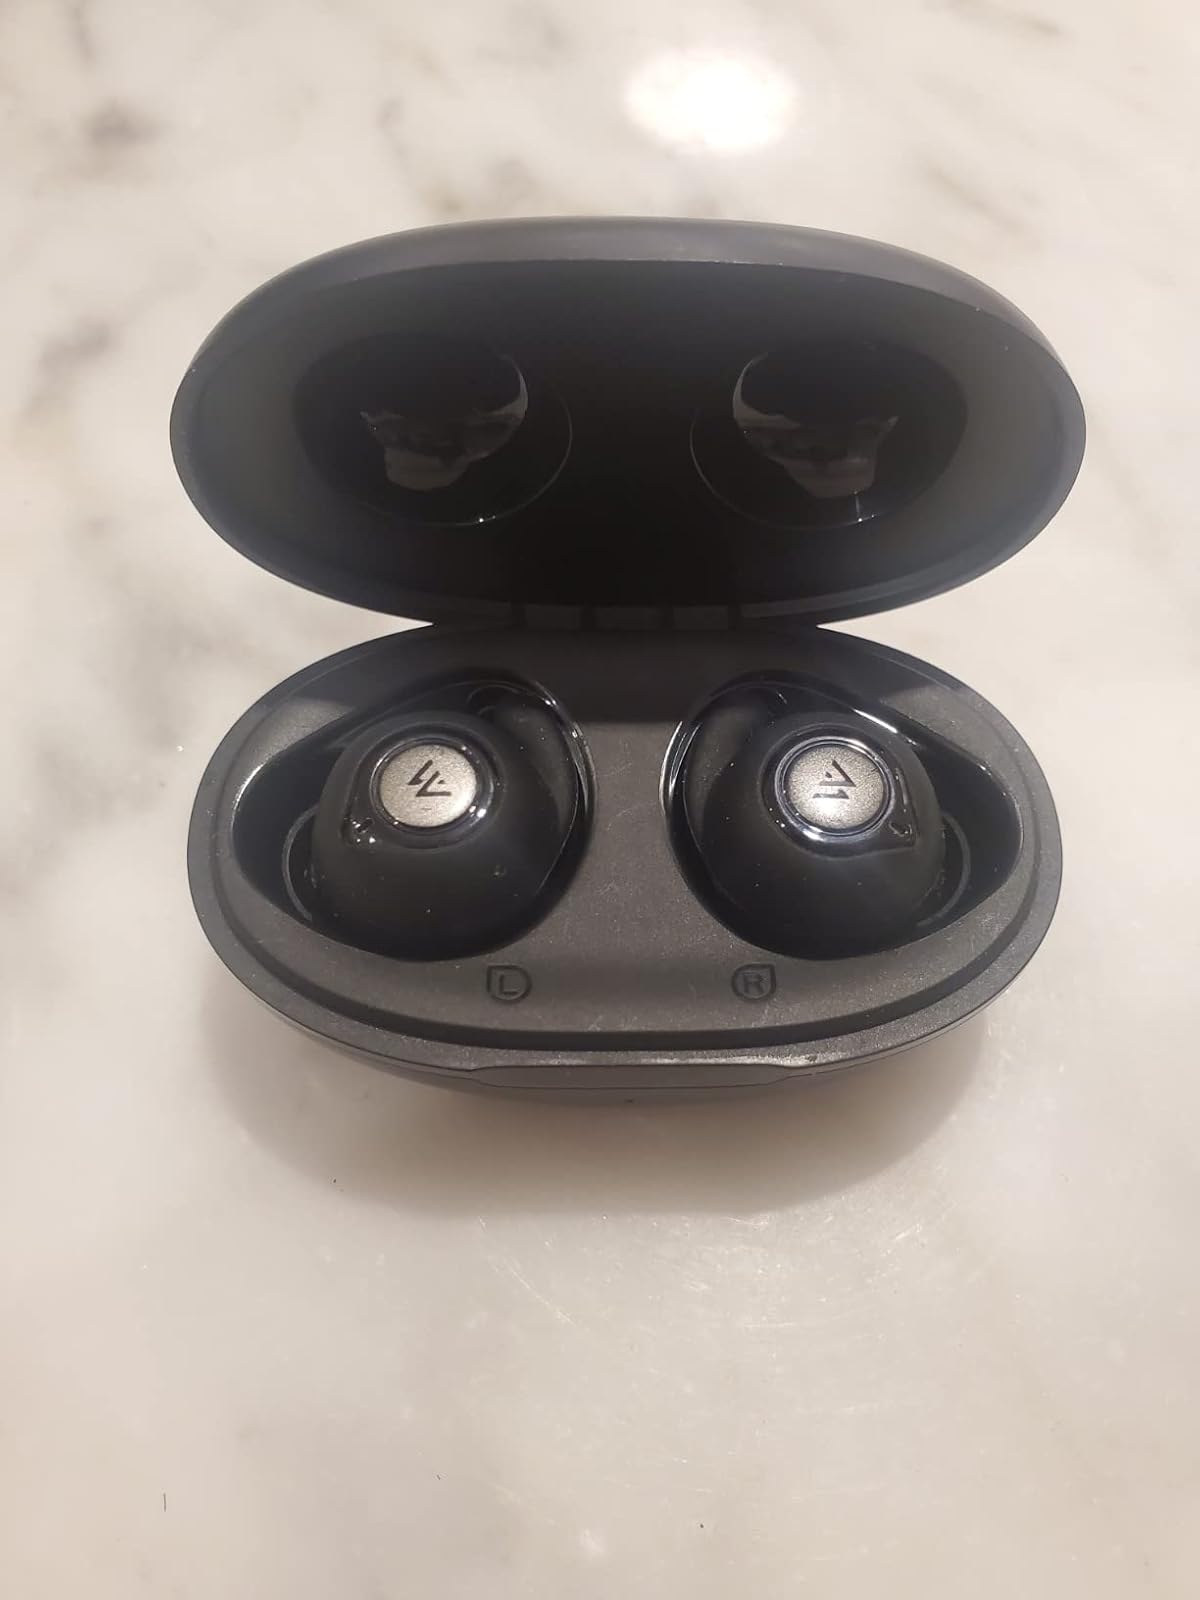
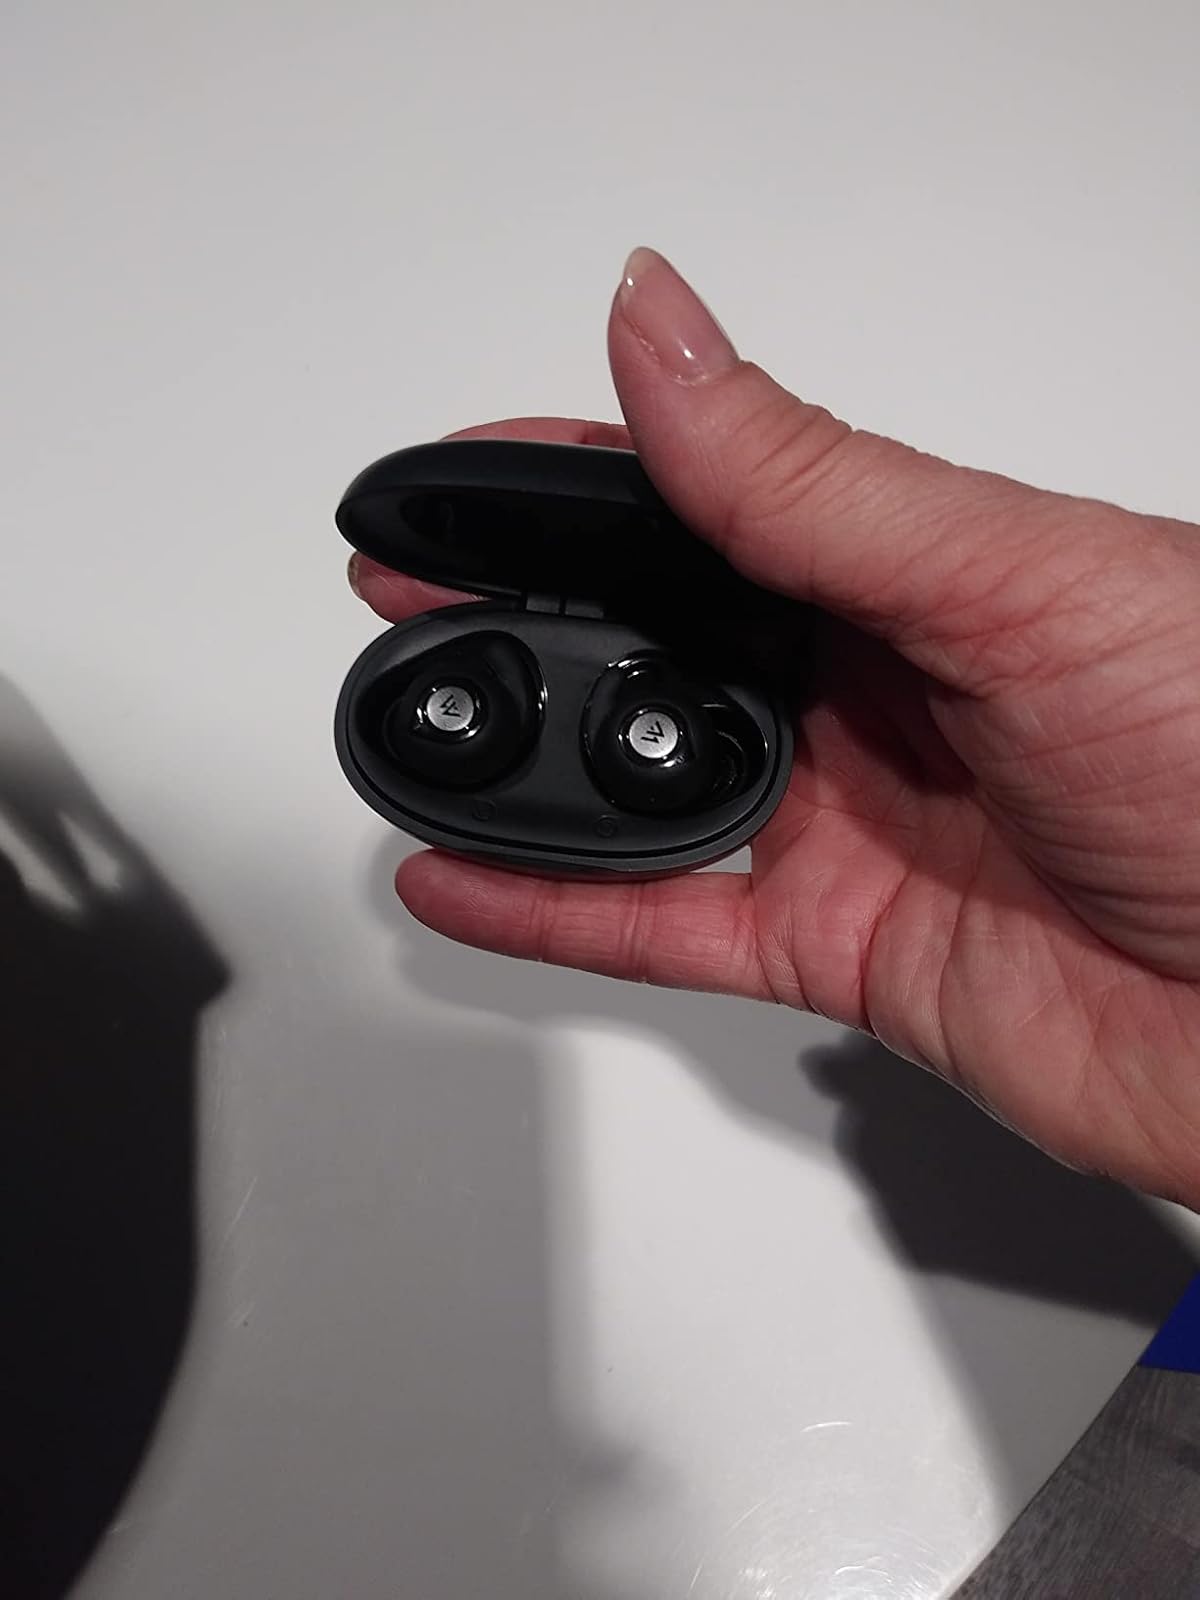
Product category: earbuds
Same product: yes